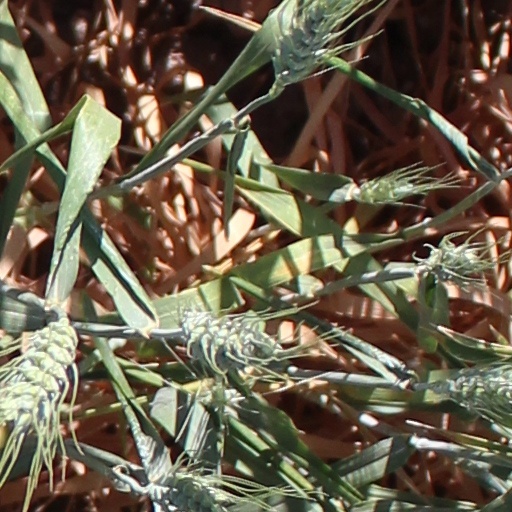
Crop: wheat